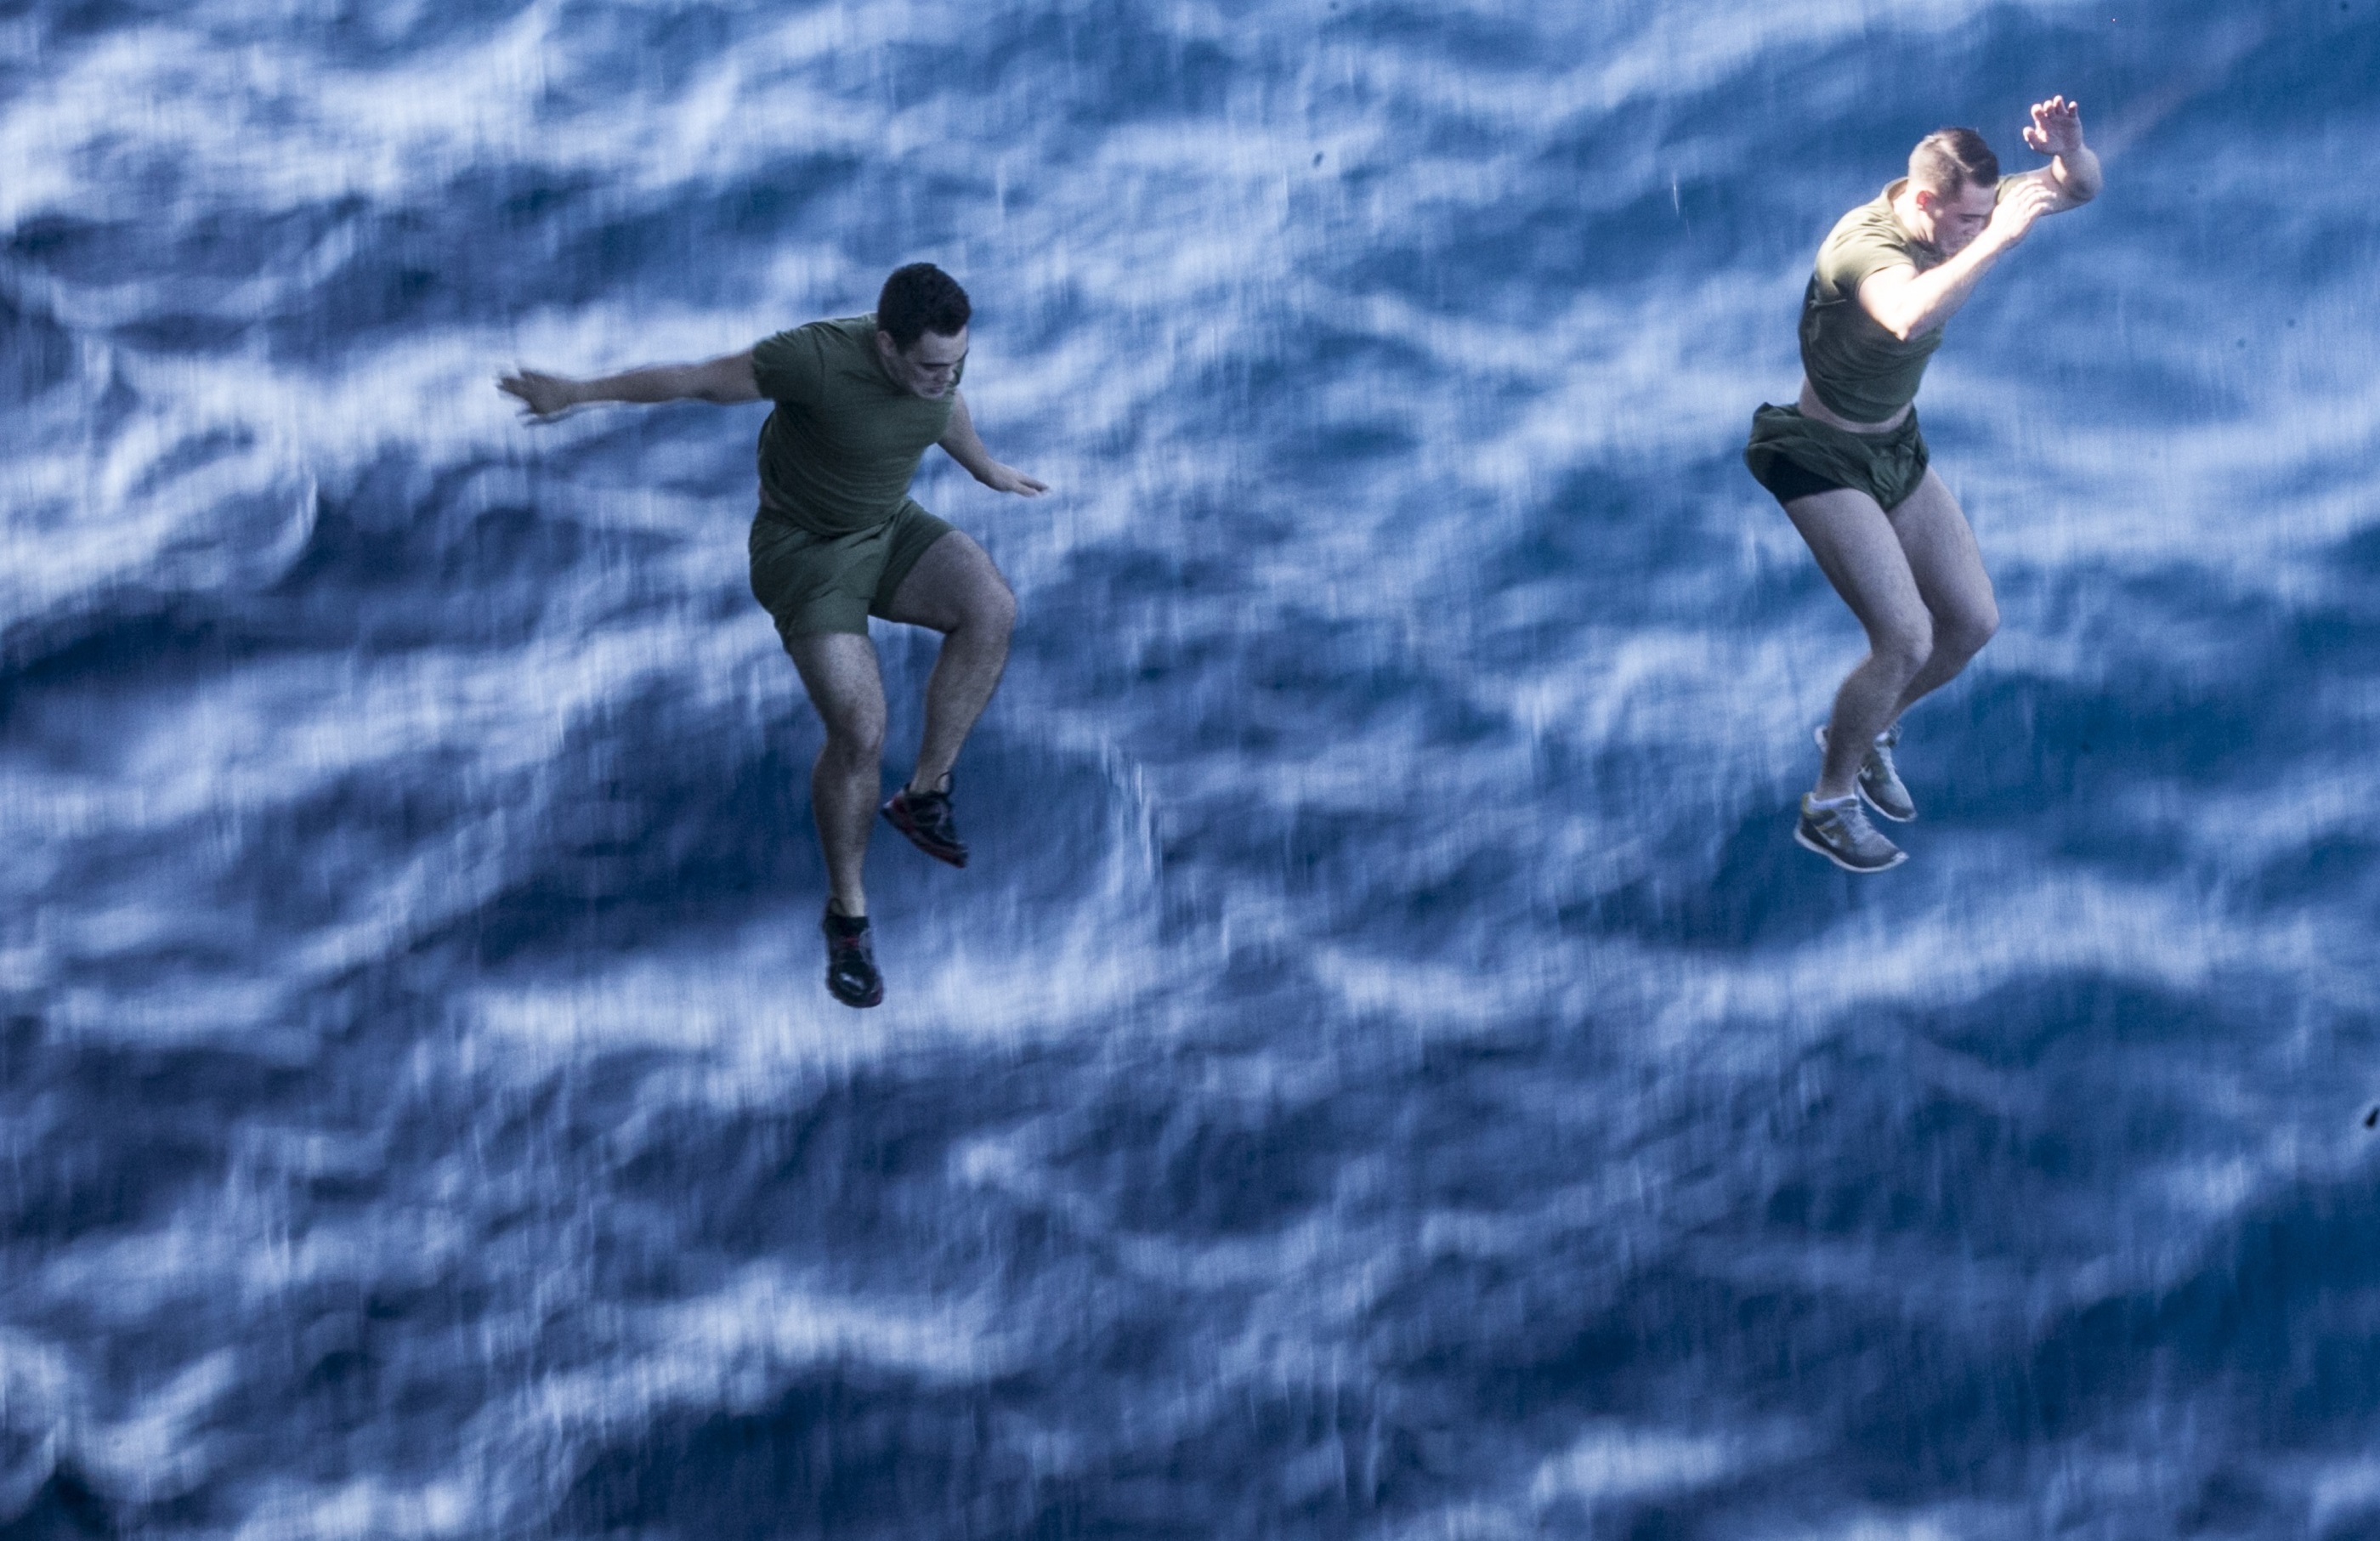
sea, water, ocean, wave, wind, ship, recreation, military, jumping, surfing, blue, extreme sport, swimming, men, fun, relaxation, happy, sports, marine, water sport, sailors, wind wave, surface water sports